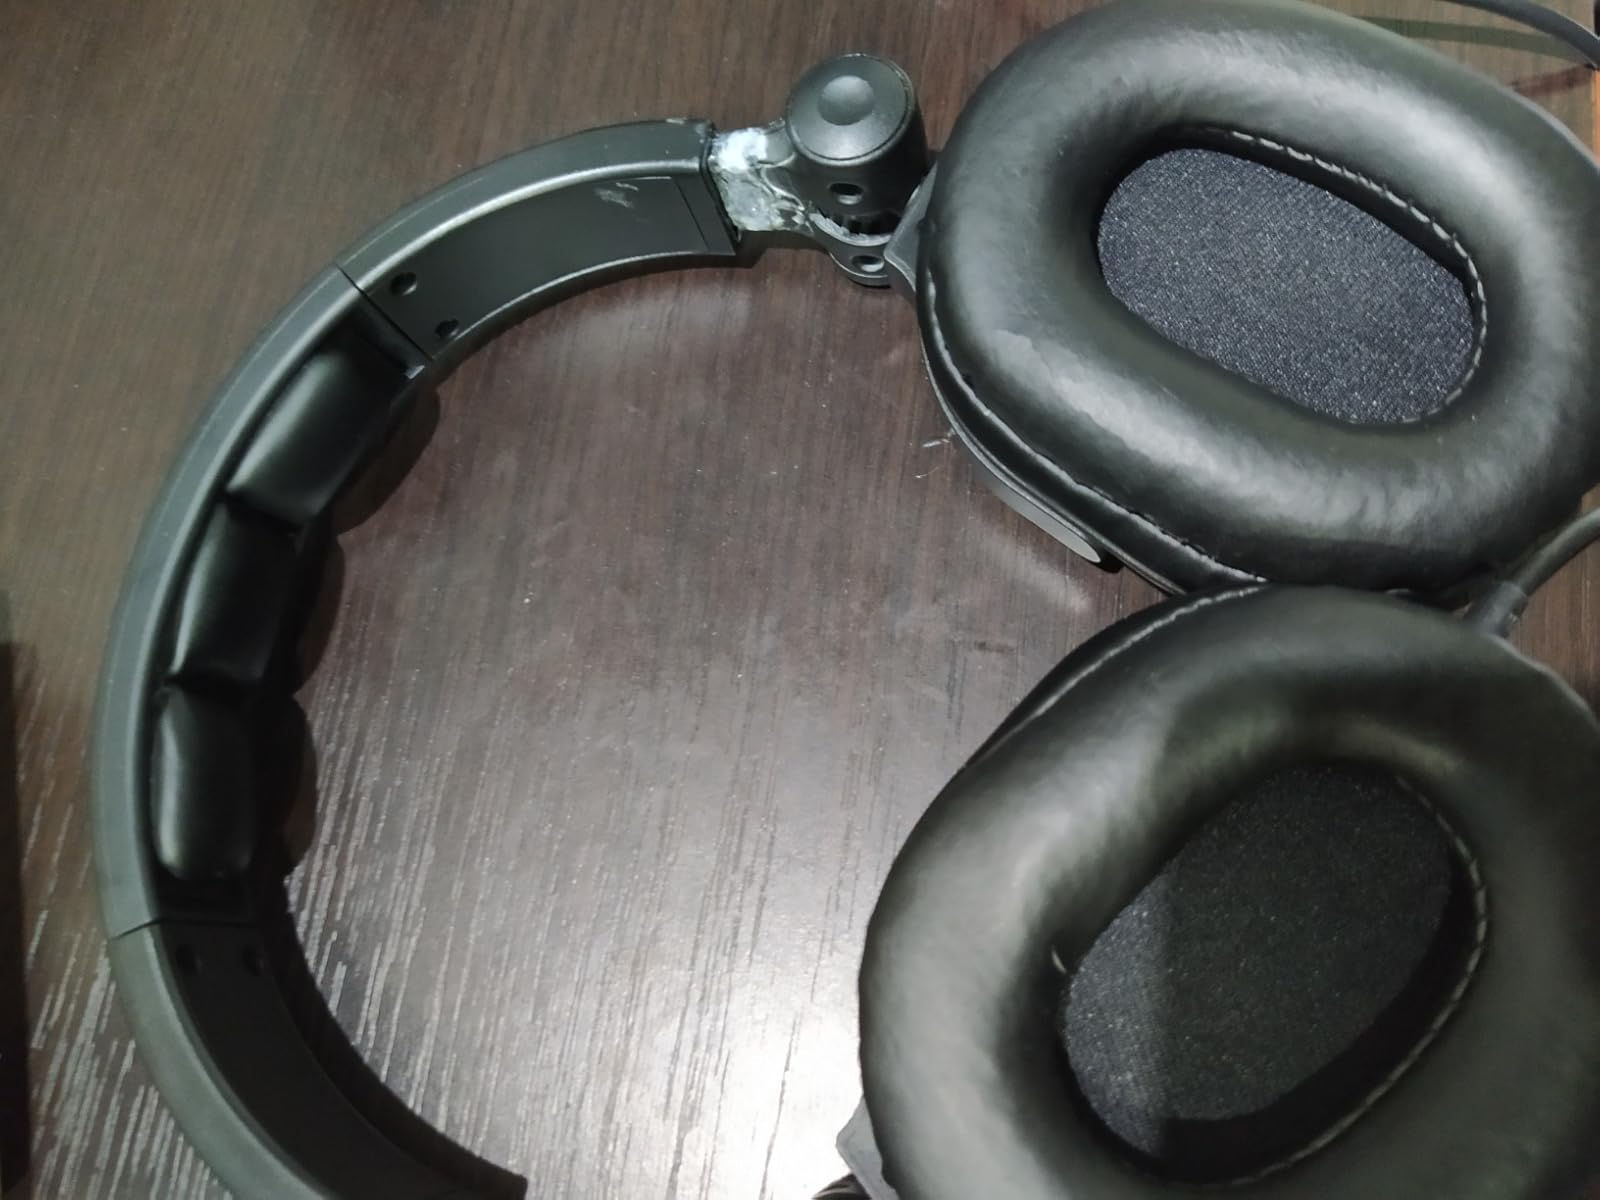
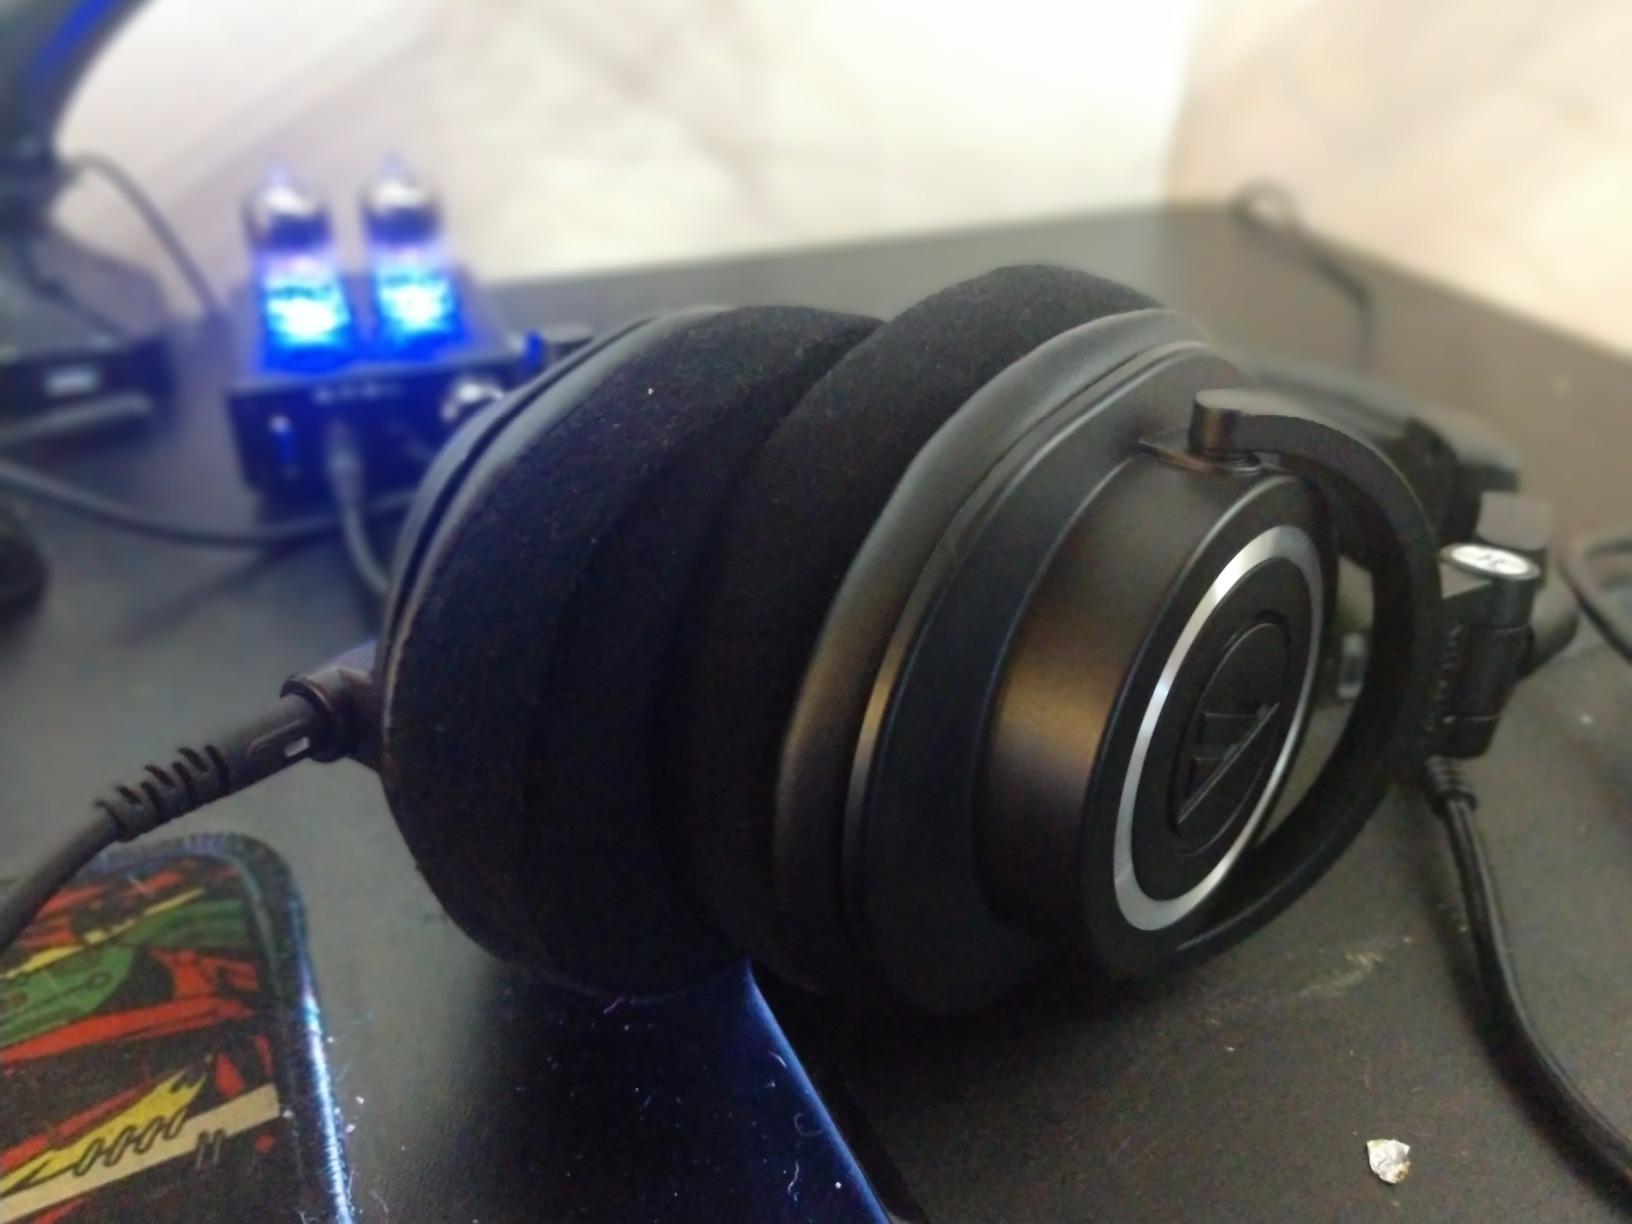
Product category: headphones
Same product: no